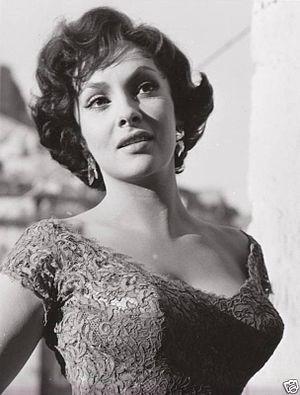
Le terme italien maggiorata est né dans les années 1950 pour désigner des actrices qui au début se sont imposées sur les écrans plus pour leurs formes généreuses que pour leur jeu d'actrices, tout en devenant parfois de grandes actrices.
Gina Lollobrigida [ˈd͡ʒiːna ˌlɔlloˈbriːd͡ʒida], de son vrai nom Luigia Lollobrigida, est une actrice et photographe italienne, née le 4 juillet 1927 à Subiaco.
Le cinéma italien, qui est le cinéma produit ou réalisé en Italie, est l'un des principaux cinémas nationaux de l'histoire du cinéma.
"Le décolleté est une encolure très large de certains vêtements, qui laisse dénudée une partie de la gorge et des épaules à partir de celle-ci, ainsi que du haut de la poitrine, de manière plus ou moins prononcée. Le haut du dos peut aussi être révélé. Les décolletés sont courants sur les robes, notamment les tenues de soirée, et se présentent également sur d'autres types de vêtements. Le décolleté désigne également la partie du corps ainsi montrée ; il est ainsi courant de parler d'un ""beau décolleté"".